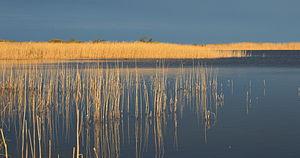
Inahamne, le plus grand lac de l'île de Osmussaar, Estonie. Português: Inahamne é o maior lago da ilha estoniana de Osmussaar, situada na foz do Golfo da Finlândia, mar Báltico. This is a photo of natural heritage of Estonia number KLO1000558.